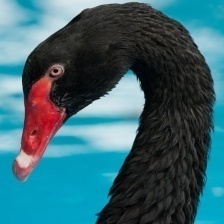
Species: BLACK SWAN
Scientific name: CYGNUS ATRATUS
ImageNet parent category: black_swan